Madame Freedom

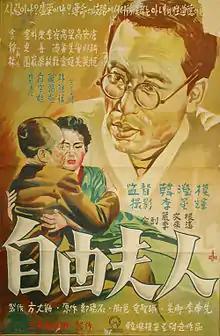
Poster for "Madame Freedom" (1956)

The film opens introducing a professor, Jang, and his wife, Oh Seon-yeong, who have a son together. Oh accepts a job at a boutique, as a cosmetics store manager, to supplement her husband's small income as a professor. Their next door neighbor frequently professes his attraction to her, and she allows him to teach her dancing and introduce her to alcohol. Her boss' husband also begins a flirtation with her which escalates to the point of being found by his wife as they are about to consummate their "dating." Meanwhile, her husband faces a strong attraction to a pretty woman in a grammar class he teaches for secretaries, frequently staying out late walking with her, though he resists her request to take matters further. These extramarital dalliances strain the relationship between the couple. Ultimately, Oh's neglect of their son, coupled with anonymous warnings Jang receives about her behavior, culminate in Jang forcing Oh out of the home. Their son insists to be let outside to see his mother, forcing Jang to acquiesce. The film closes with Oh weeping outside the gate, hugging her son.